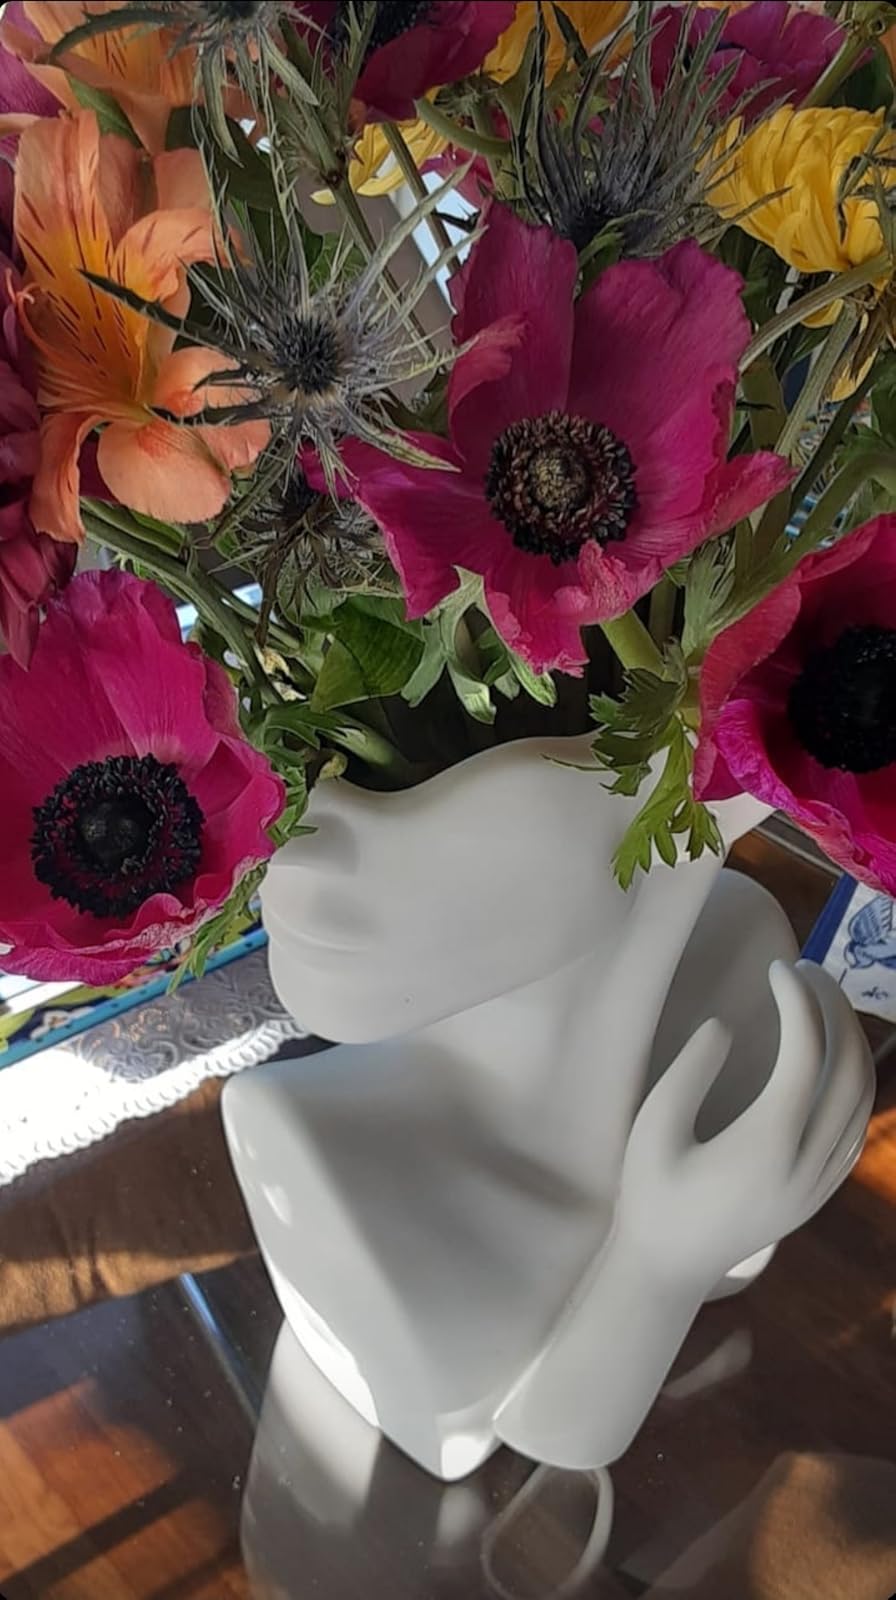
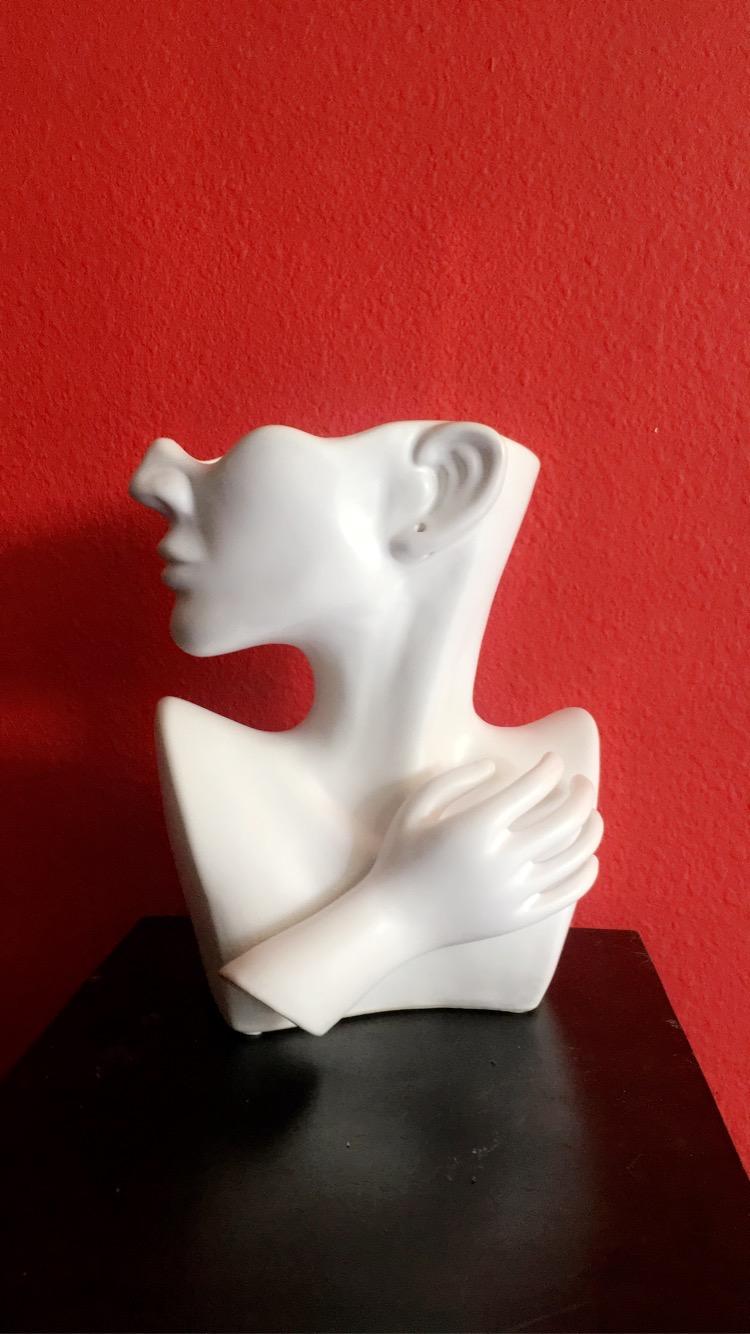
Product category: vase
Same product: yes